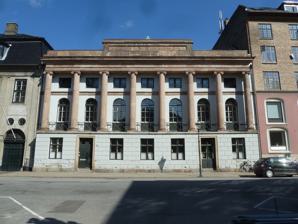
Building: Classen Library
Country: Denmark
Year built: 1802
Classen Library Det Classenske Bibliotek The façade on Amaliegade    = General information Architectural style Neoclassical Country Denmark Coordinates 55°41′09.6″N 12°35′42.36″E / 55.686000°N 12.5951000°E / 55.686000; 12.5951000 Completed 1802 Design and construction Architect(s) Peter Hersleb Classen / Andreas Kirkerup The Classen Library, ( Danish : Det Classenske Bibliotek) was a public library in Copenhagen , Denmark . It was created from the private book collection of Johan Frederik Classen , at the time of his death in 1792. It was the third largest library in the city, surpassed only by the Royal Danish Library and Copenhagen University Library and existed until 1867 when it was merged with the latter. Its building at 38, Amaliegade now houses Det Konserveringsfaglige Videncenter , a centre for conservation. It was listed in 1918. History Site history The site was formerly part of the vast Sophie Amalienborg garden. Rgus karge property was listed in Copenhagen's new cadastre of 1756 as No. 61 in St. Ann's East Quarter. The property known as Amaliegade 38 was later referred to as No.  71 B. It was marked as No. 1340 on Christian Gedde's 1756 map of St. Ann's East Quarter . Classen The library seen on a painting from the middle of the 19th century. The successful industrialist and landowner Johan Frederik Classen was an enthusiastic bibliophile , buying books both at home and abroad, until he had a library. At the time of his death, he left his book collection to the public. It consisted of some 20,000 volumes. The library was to receive an annual sum of 3,000 rigsdaler from the Classenske Fideicommis , a charitable foundation which he set up in his will. Classen's brother, Peter Hersleb Classen , paid for the construction of a library building in Amaliegade , opposite Frederick's Hospital and not far from Amalienborg Palace . The library's collections grew to about 30,000 volumes in the middle of the 19th century. The building of the then closed Classen Library photographed in about 1900 In 1867 the library was merged with Copenhagen University Library which changed its name to Københavns Universitetsbibliotek og det dermed forenede Classenske Bibliotek . Architecture The library was built to Peter Hersleb Classen's own design, presumably assisted by Andreas Kirkerup . The facade has rustication on the ground floor and a loggia with eight columns, showing influence from Ancient Roman architecture . The central library hall is two storeys high and surrounded by double galleries. It contains a bust of Classen. Today Today the building houses Konserveringsfagligt Videncenter (KViC), the library of the Royal Danish Academy of Fine Arts ' School of Conservation. See also Den Classenske Legatskole References